Black Sun Press

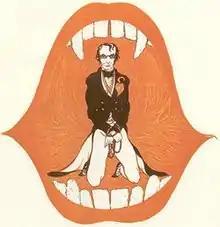
Illustration by Alastair from Harry Crosby's book "Red Skeletons", published in 1927.

Their books were generally published in small numbers, usually less than 500 copies, sometimes as few as 10 or 20. They were "marked by clean lines, sharp typeface, and fine inks and papers." Some editions were published first as a "limited" edition, usually numbered and autographed, showcased with detailed design and costly materials, followed by a less expensive "trade" edition. Most were issued in slipcases. They published "Les Liaisons Dangereuses" with illustrations by Alastair. The cover was red-purple cloth with gilt lettering; it contained 14 engravings on color plates, with tissue guards, and numerous in-text illustrations.